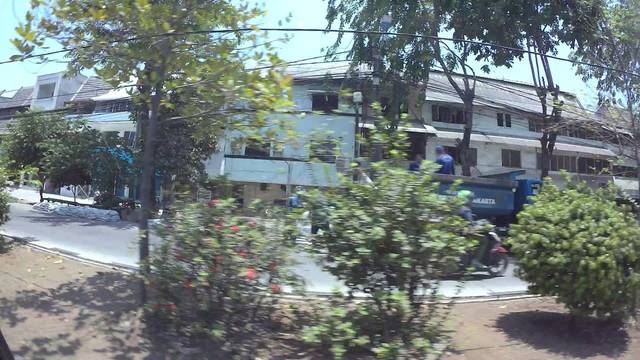
Region: Indonesia
Coordinates: -6.141, 106.919